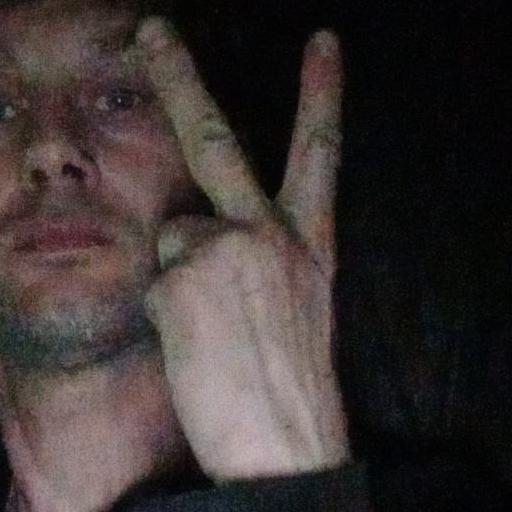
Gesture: peace_inverted